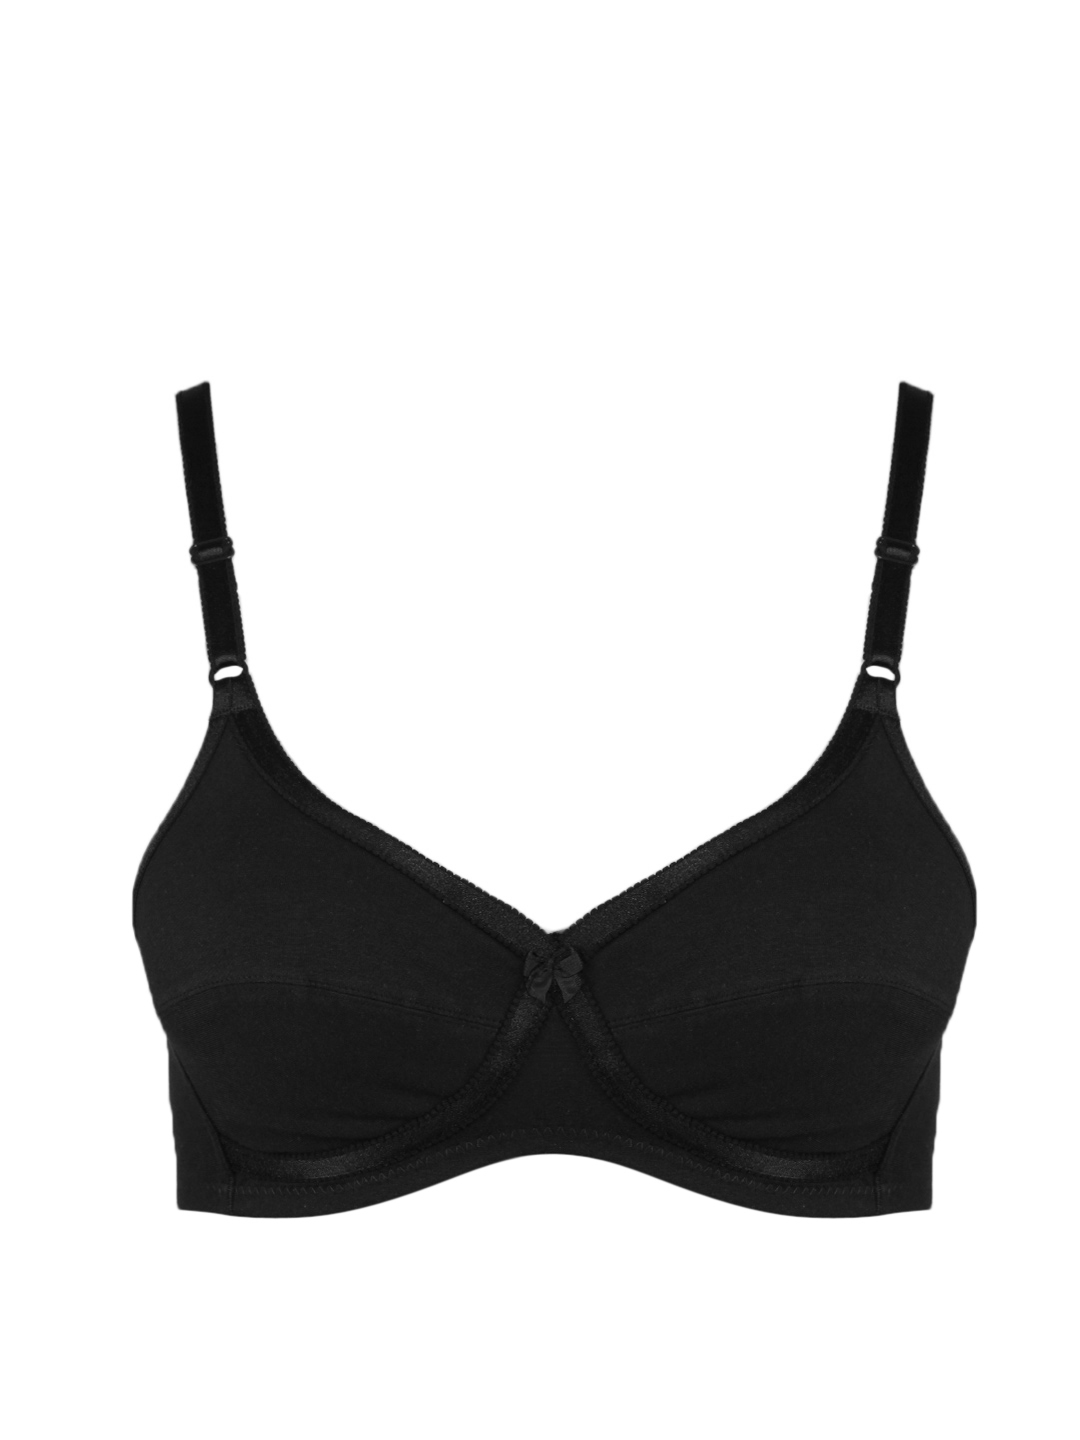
Jockey Essence Black Bra 1242
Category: Apparel / Innerwear / Bra
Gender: Women
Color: Black
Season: Summer 2018
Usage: Casual